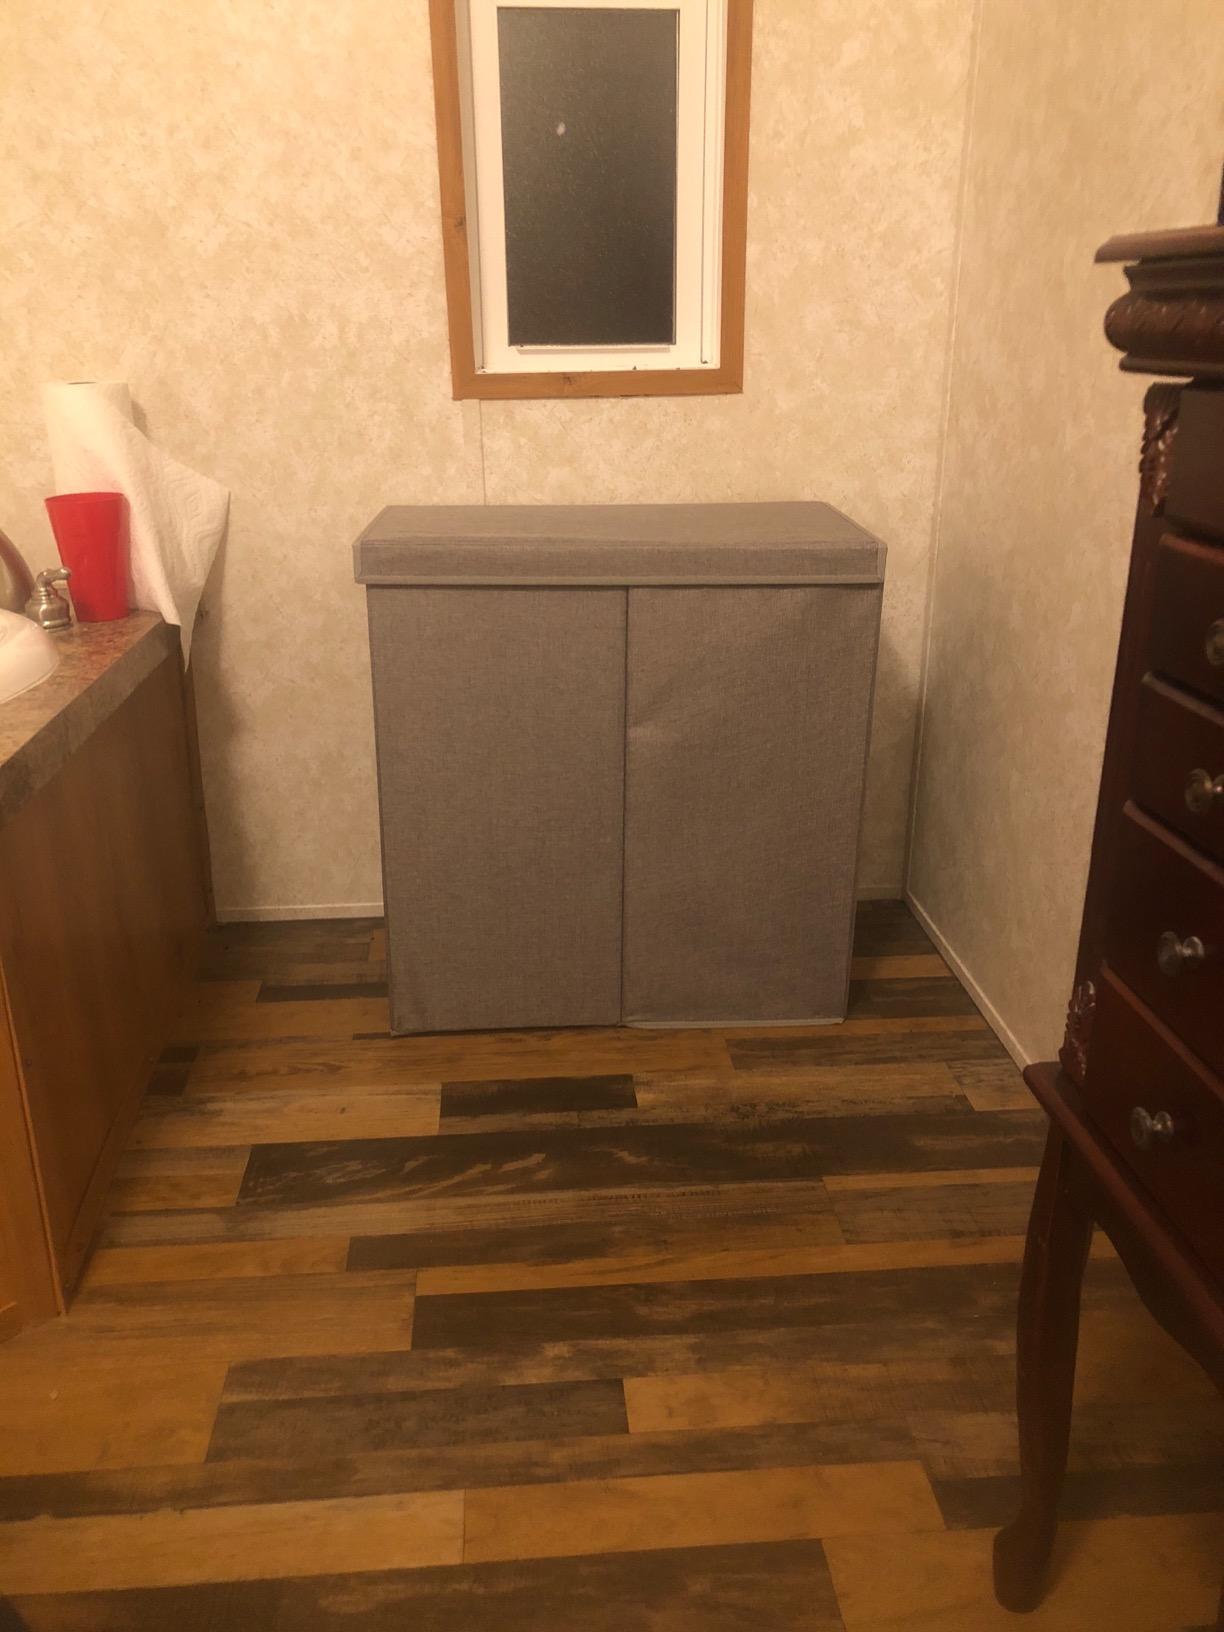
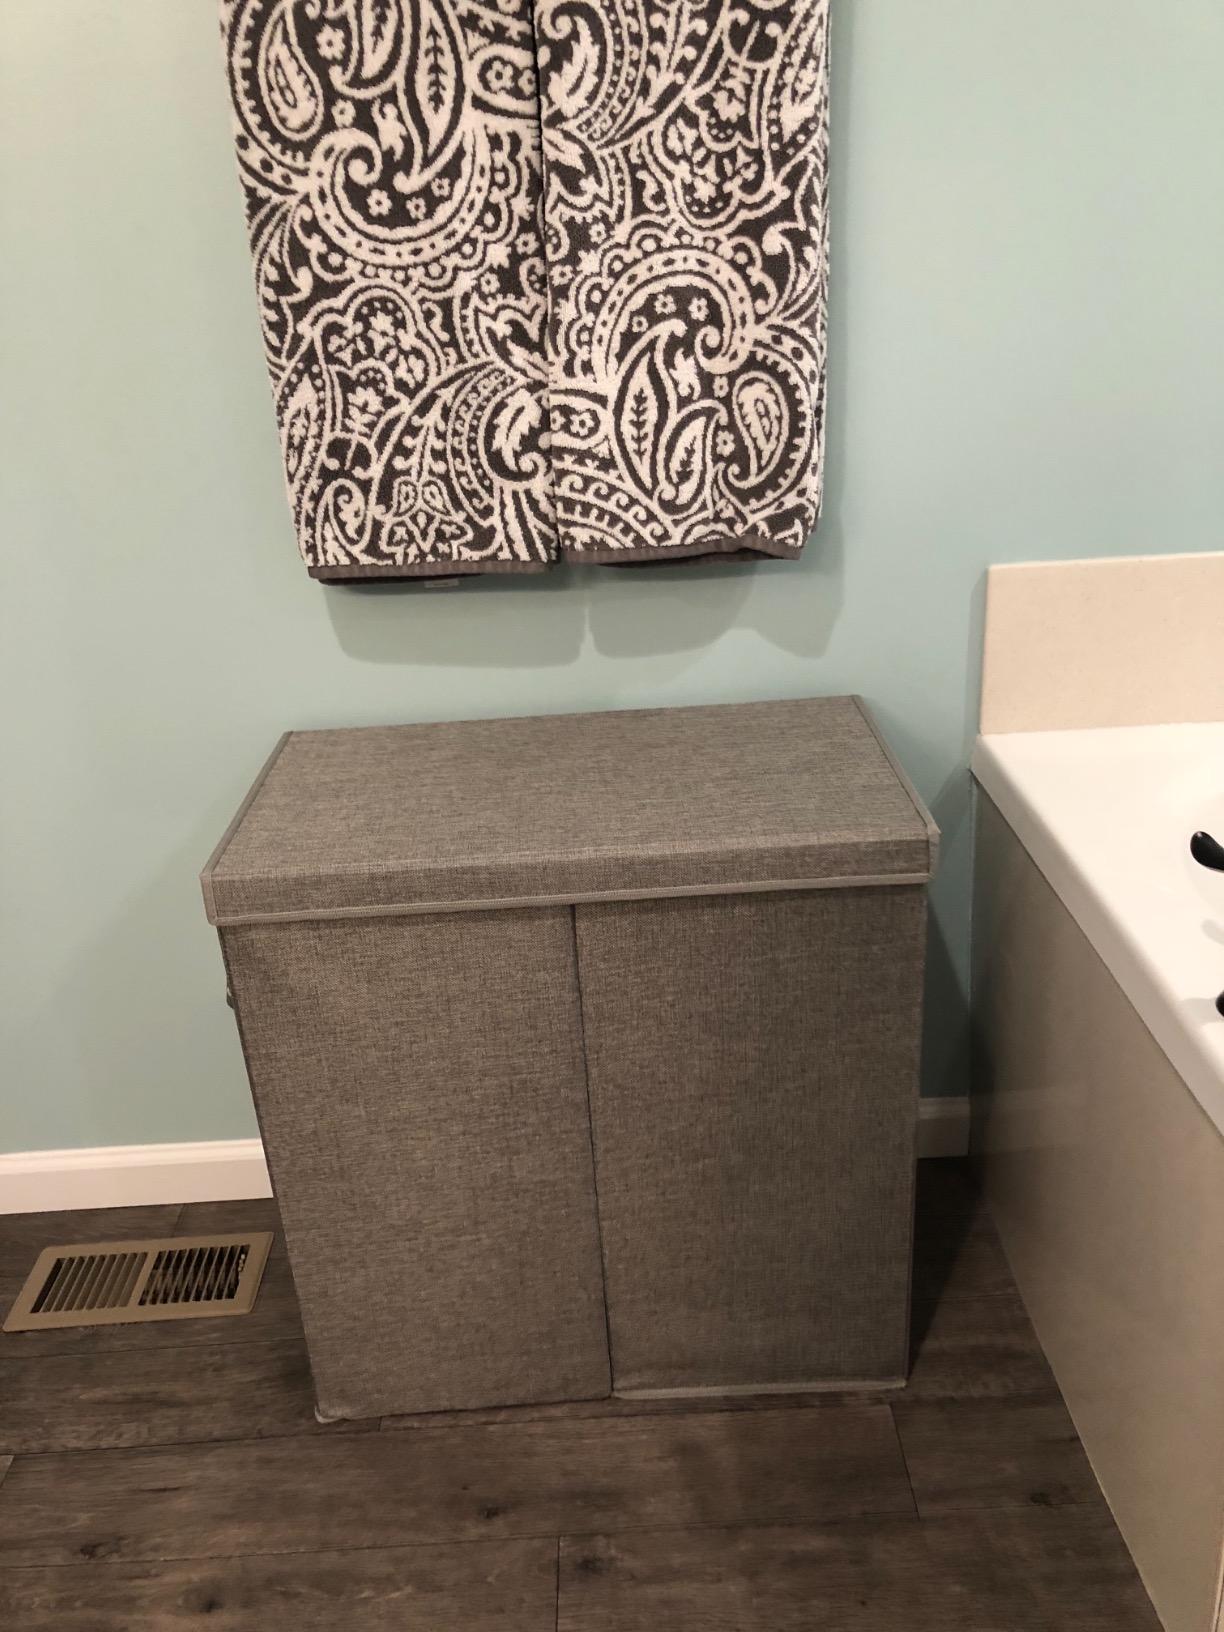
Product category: items_hamper
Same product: yes